Elmore, Victoria

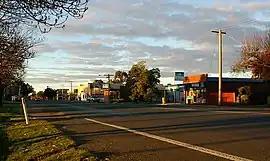
Looking north along Railway Place

Elmore is a town in Victoria, Australia, north-east of Bendigo on the Campaspe River. Elmore is close to the Whipstick State Park.